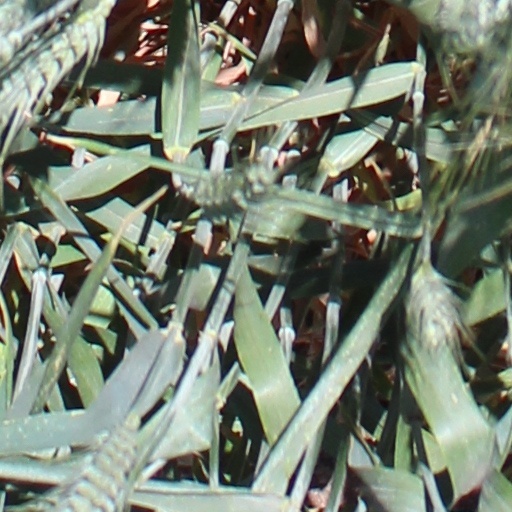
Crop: wheat